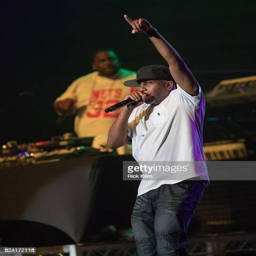
composer performs onstage as part